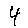
Label: 4